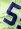
Number: 5